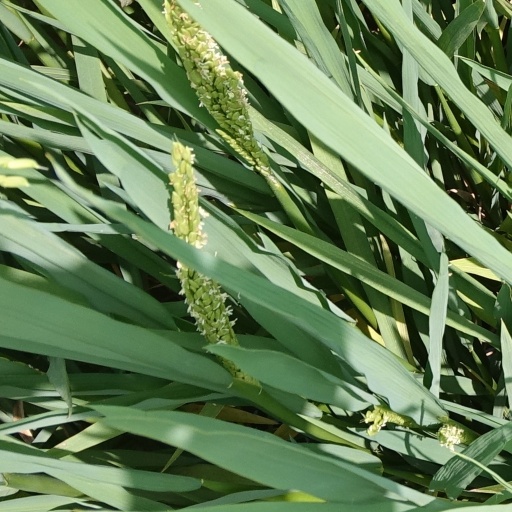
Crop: rice